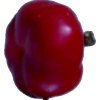
Label: red_pepper